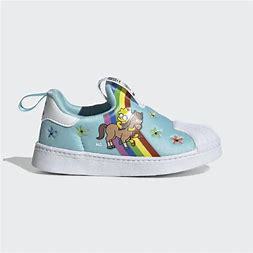
Brand: Adidas
Model: Superstar 360